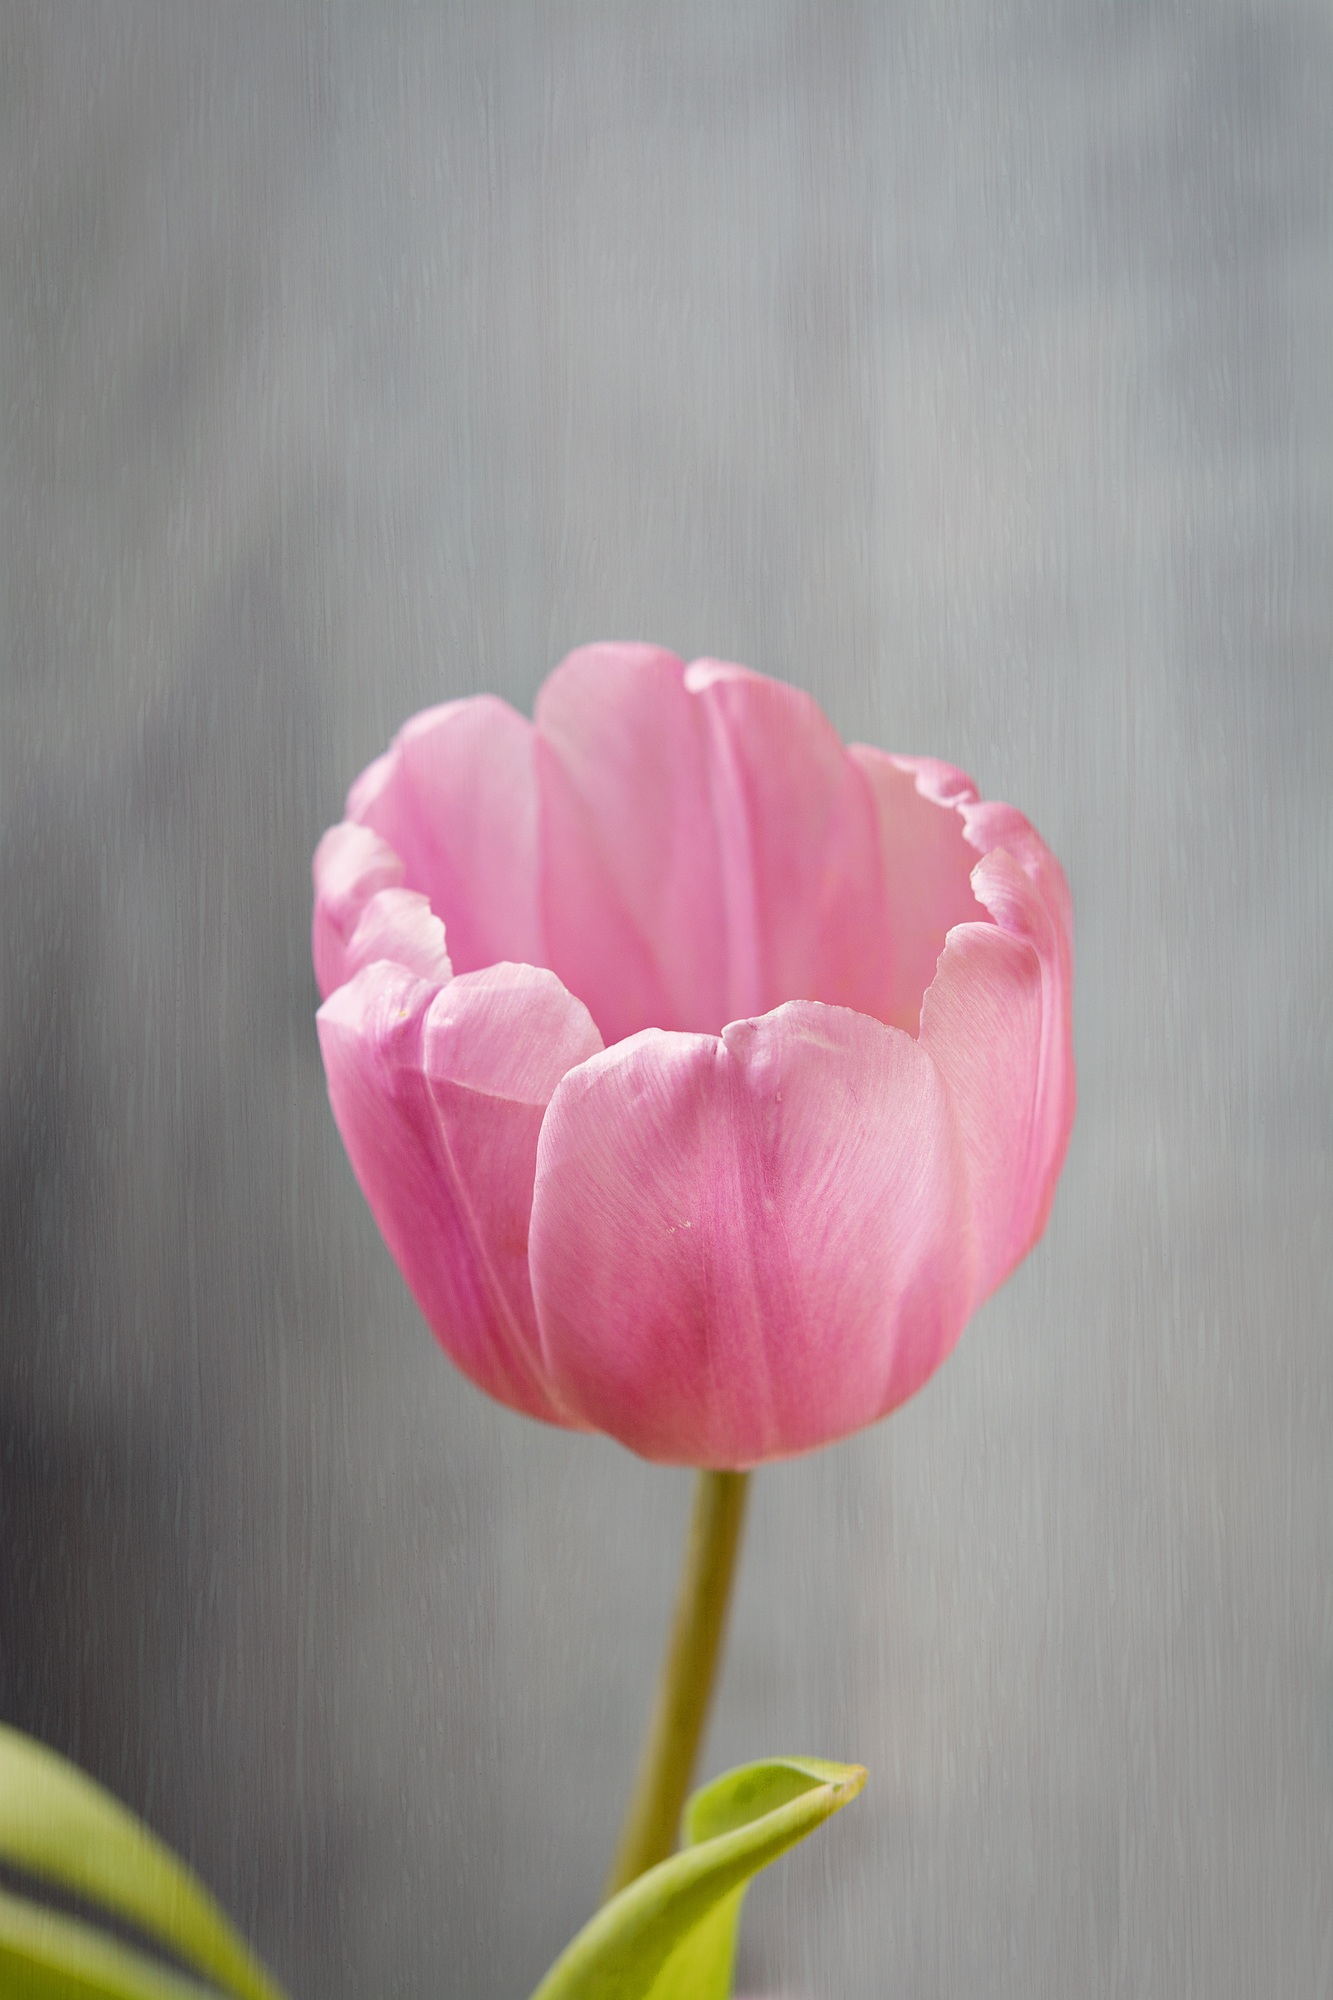
blossom, plant, flower, petal, bloom, tulip, pink, close, petals, spring flower, pink flower, macro photography, flowering plant, schnittblume, plant stem, land plant